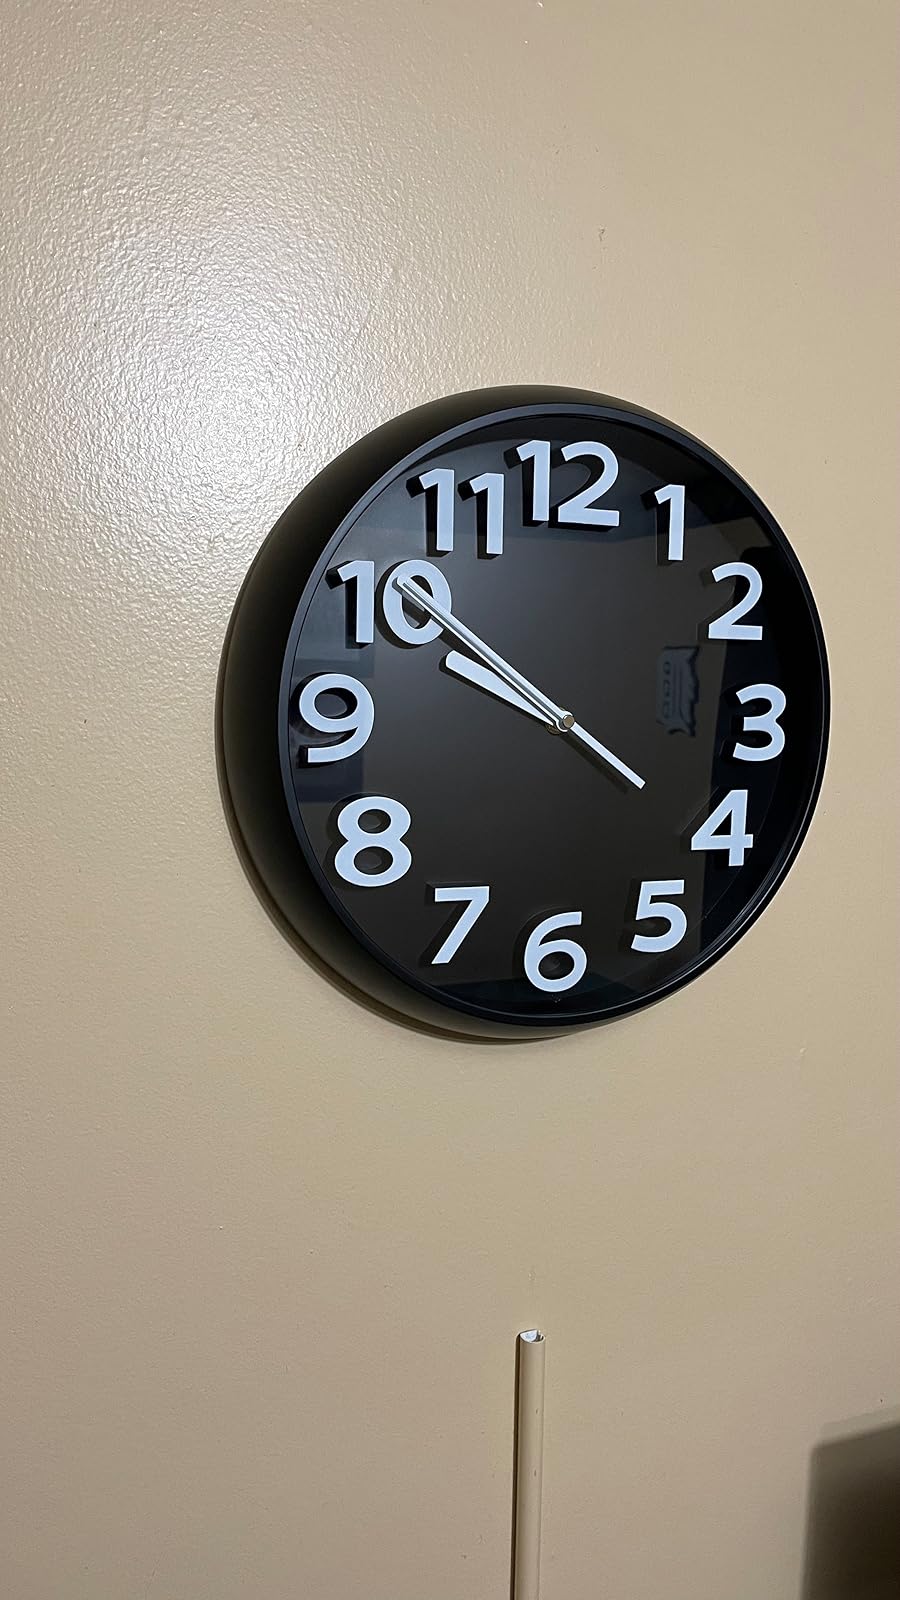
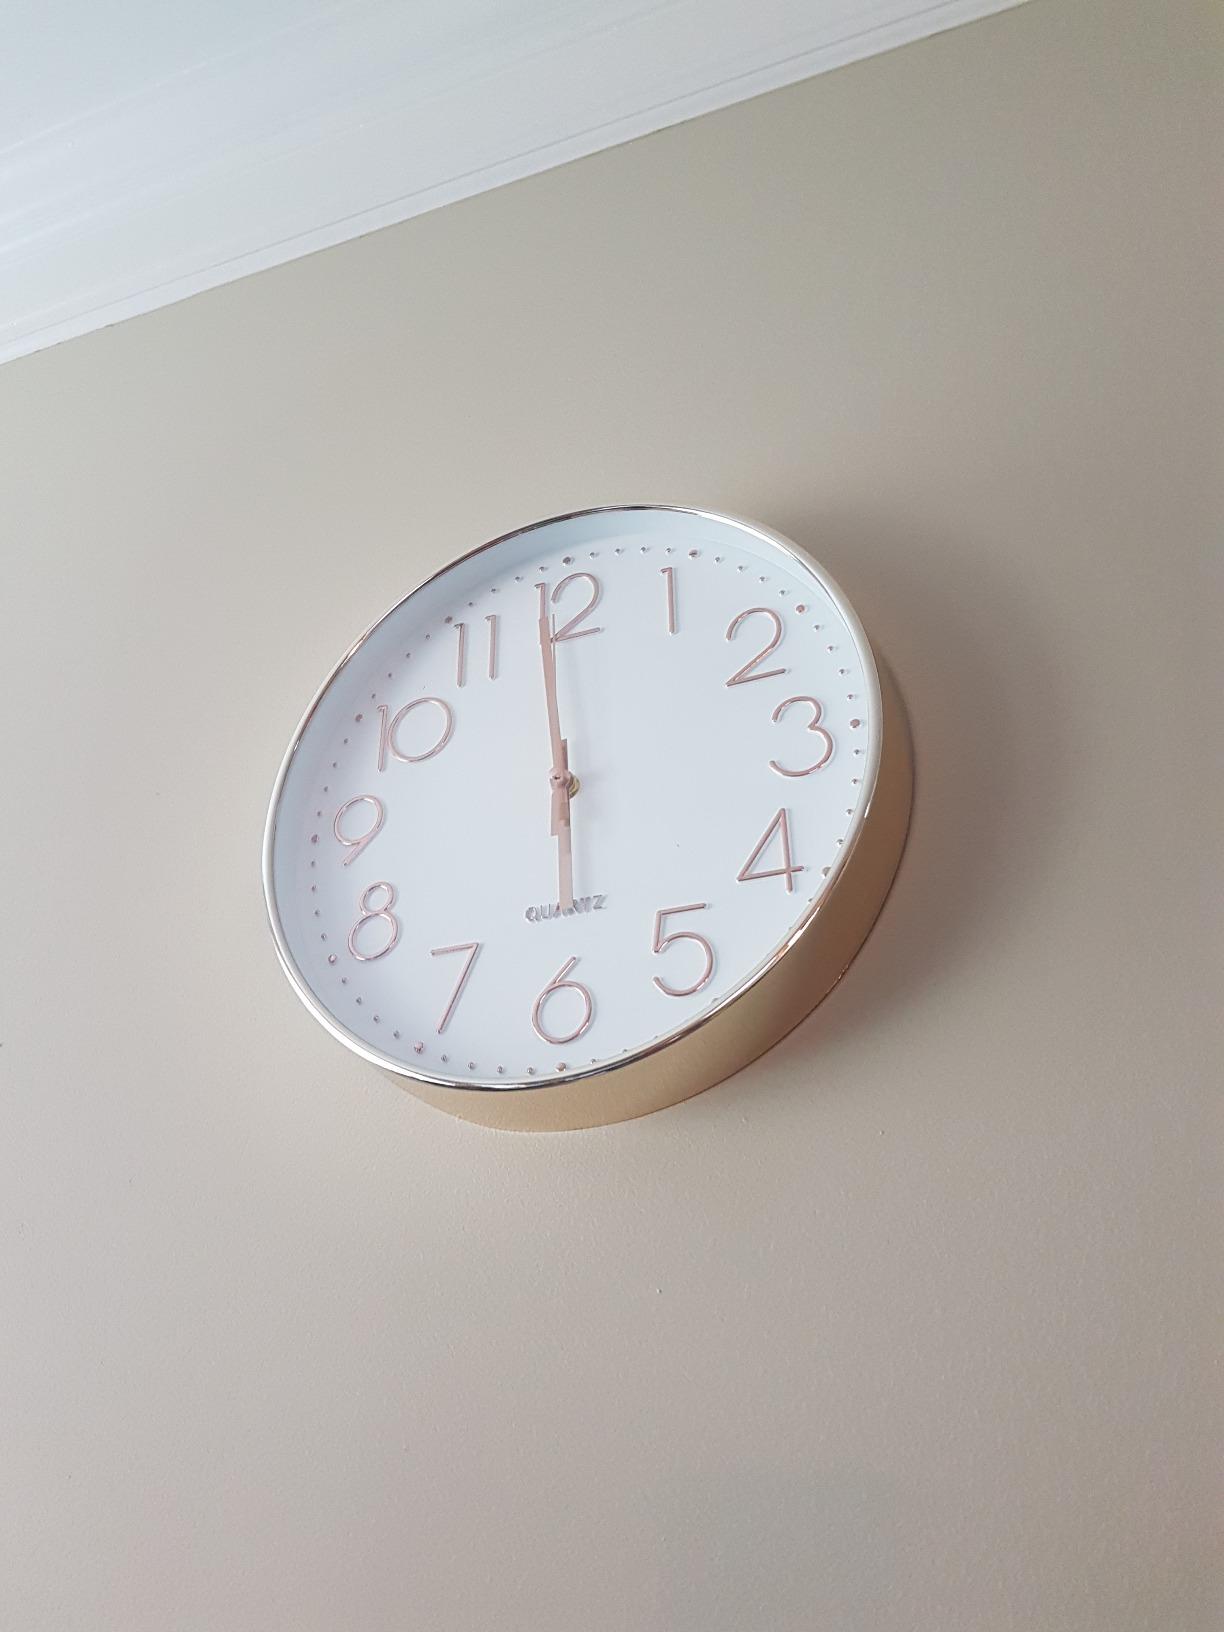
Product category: clock
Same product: no